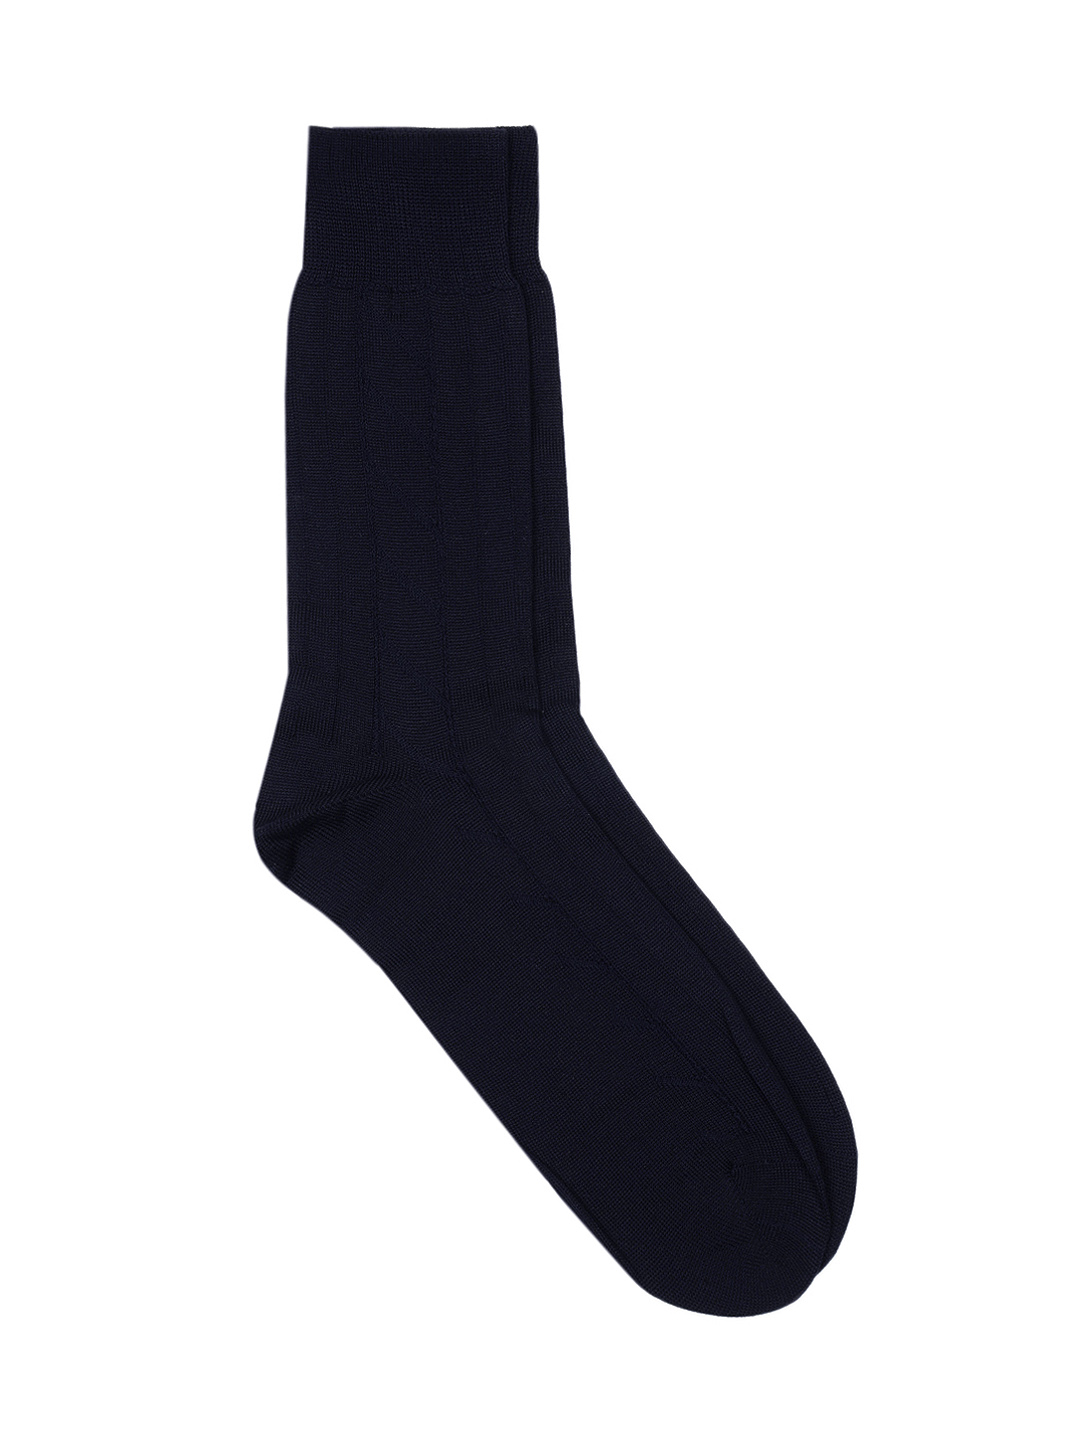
Raymond Men Navy Socks
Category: Accessories / Socks / Socks
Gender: Men
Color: Navy Blue
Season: Summer 2016
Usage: Formal